Sagan Planet Walk

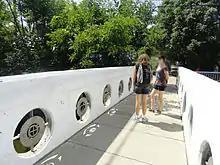
The Carl Sagan Bridge with planet symbols

Once leaving the inner planets, a visitor to the Planet Walk turns west along Seneca Street to continue towards Jupiter. Between Mars and Jupiter lies the asteroid belt. The obelisk representing the asteroid belt was added several years after the initial installation. Its display contains the only public, unguarded meteorite in the world.